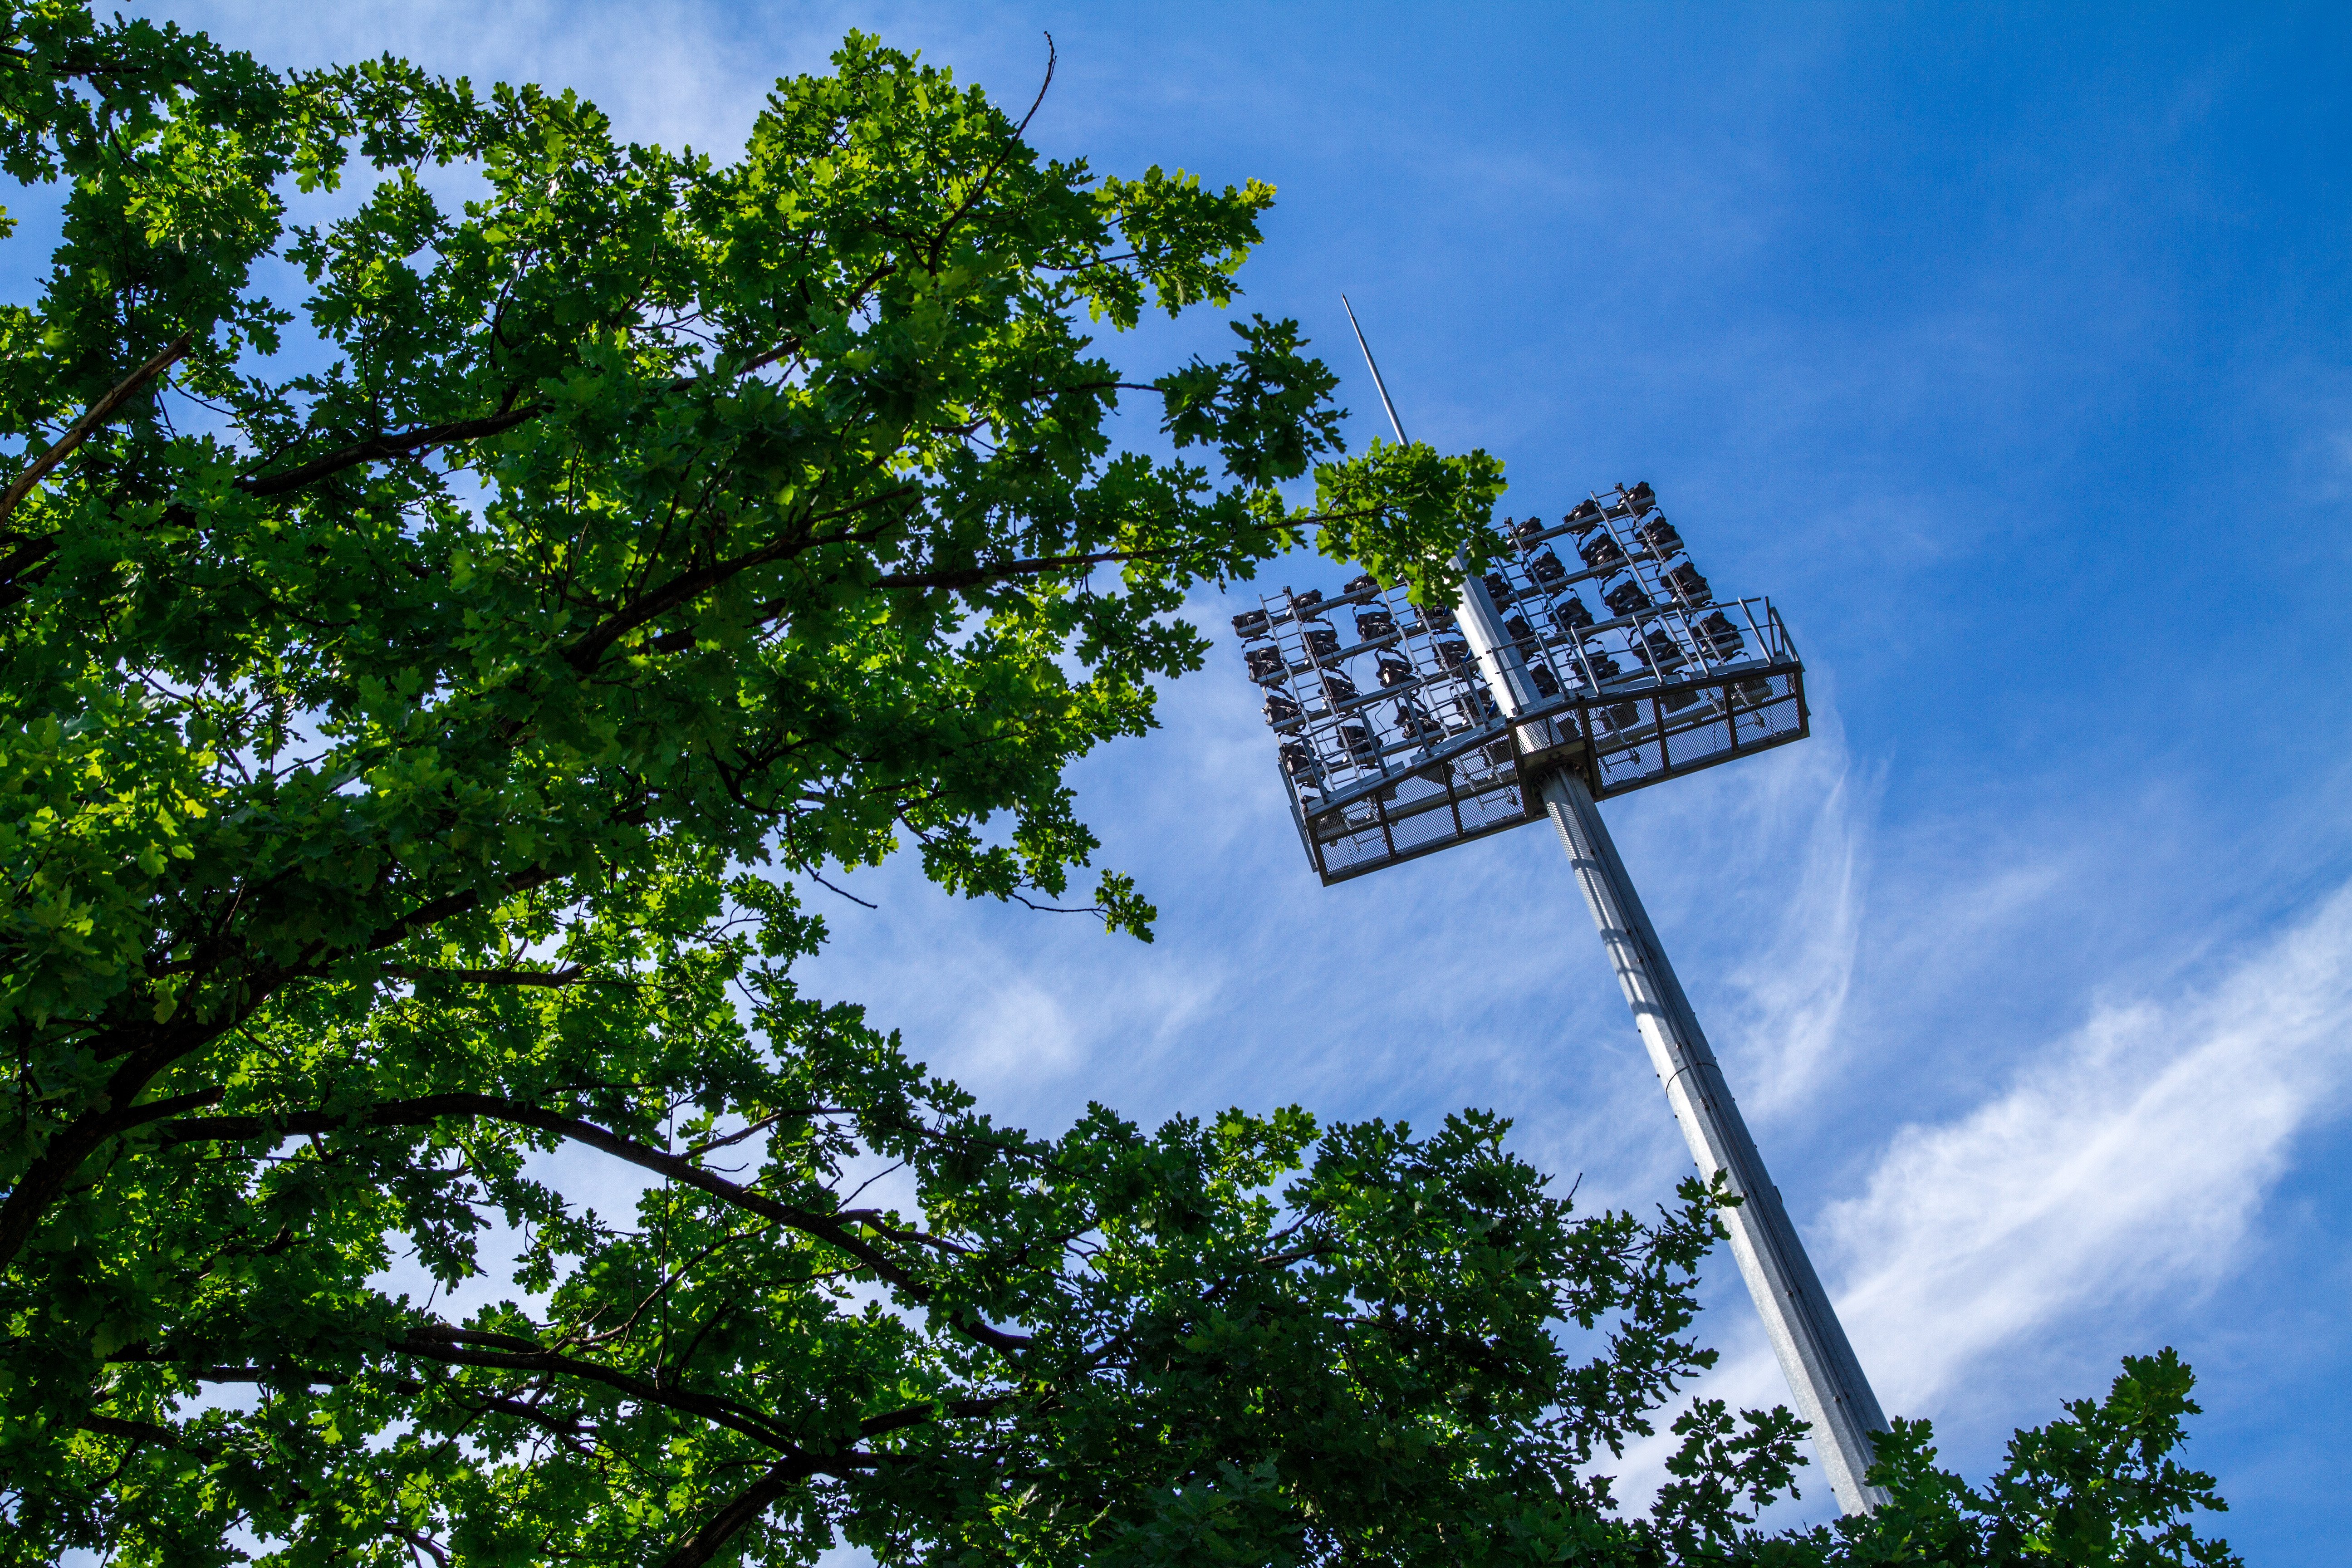
tree, sky, sunlight, tower, soccer, football, stadium, lights, arena, team, sports, poland, poles, polska, polish, halogens, stadion, venues, gks, katowice, silesian, slask, woody plant